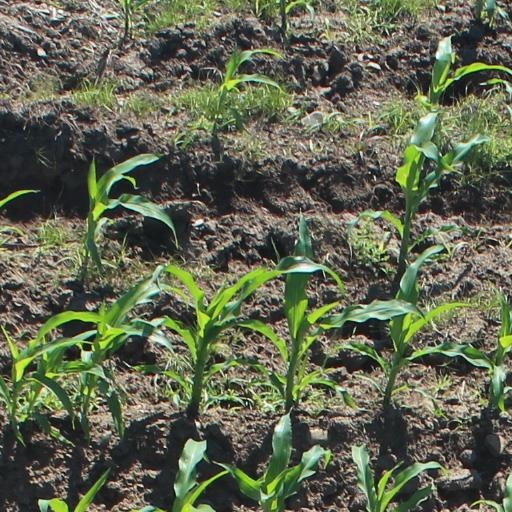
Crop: maize; corn